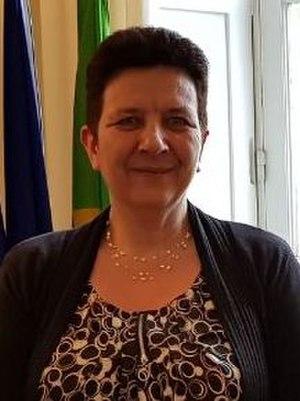
Frédérique Vidal, Ministre française de l'Enseignement supérieur, de la Recherche et de l'Innovation et Gilberto Kassab, Ministre brésilien de la Science, de la Technologie, de l'Innovation et des Communications
Frédérique Vidal, née le 9 mai 1964 à Monaco, est une biochimiste et femme politique française.